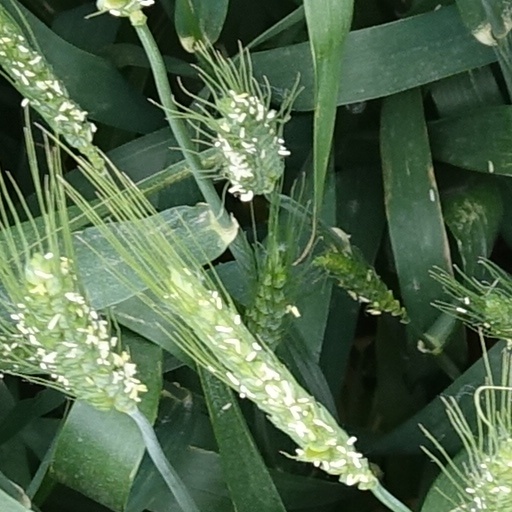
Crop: wheat